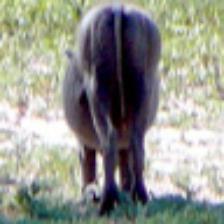
Label: NonHuman